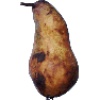
Label: Pear Abate 1